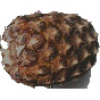
Label: pineapple